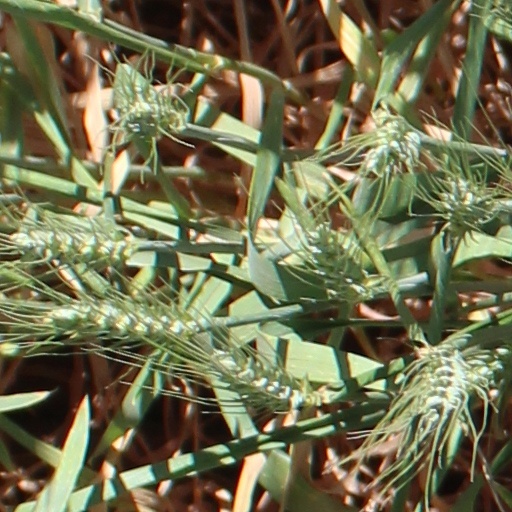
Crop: wheat